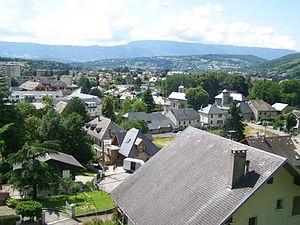
Vue des hauteurs de la commune de Barby, près de Chambéry dans le département de la Savoie.
Barby est une commune française située dans le département de la Savoie, en région Auvergne-Rhône-Alpes.